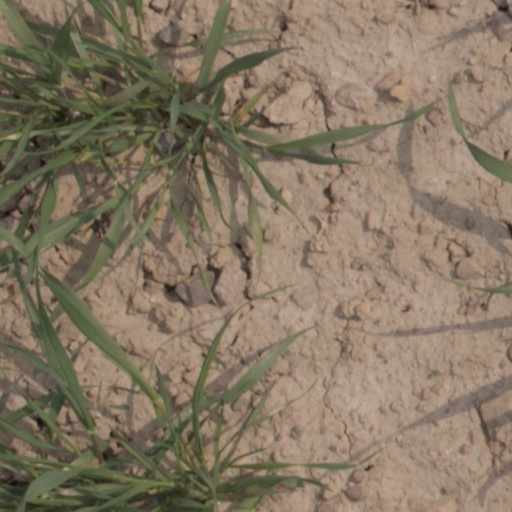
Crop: wheat